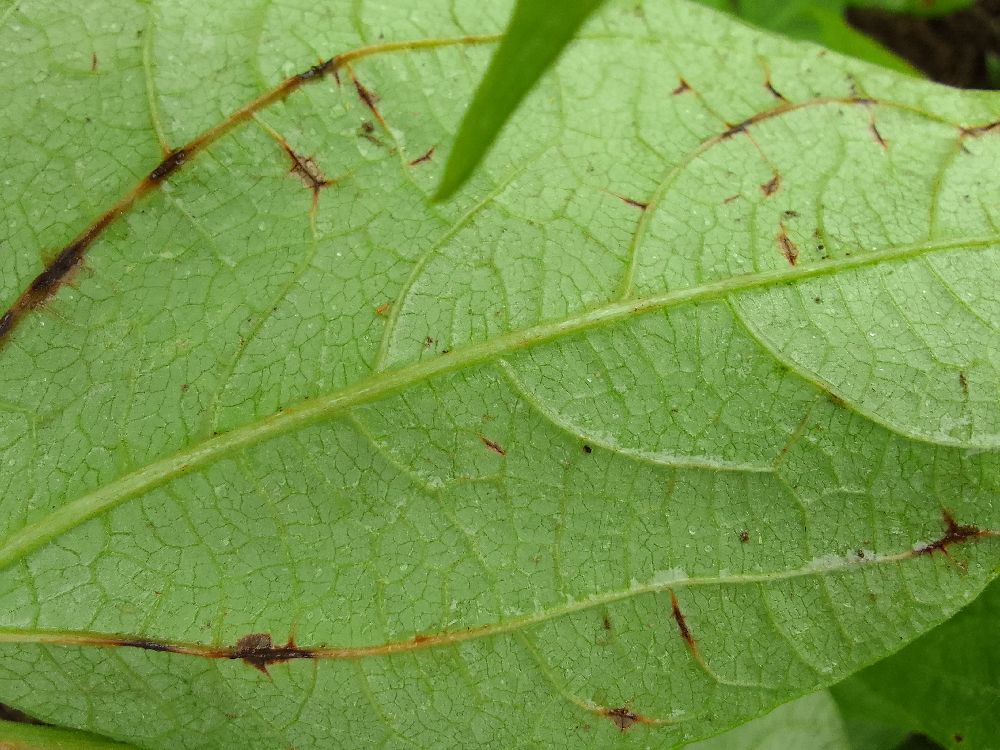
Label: anthracnose